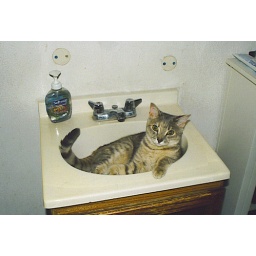
She doesn't do this anymore...so I'm glad I got a photo of her sleeping in the bathroom sink!